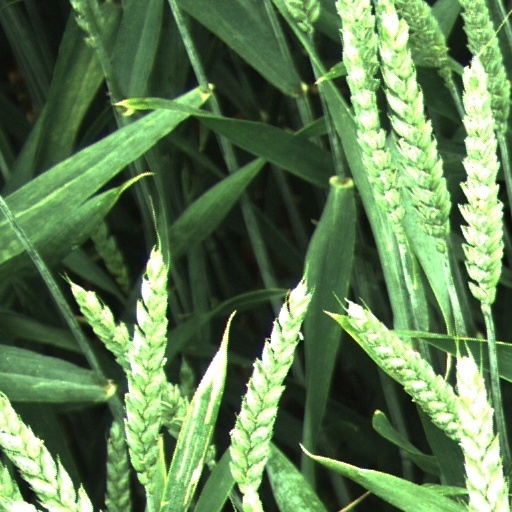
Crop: wheat